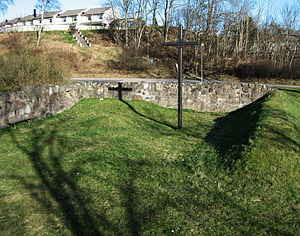
Ängelholm
Kirkeruinen i Luntertun
Ängelholm er en by ved Rønne å i det nordvestlige Skåne med 22.532 indbyggere og kommunesæde i Ängelholms kommune i Skåne län i Sverige.